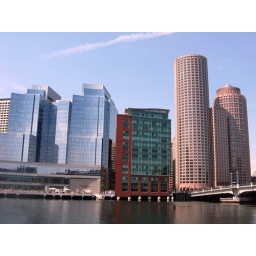
I work in the red brick building with the green windows.